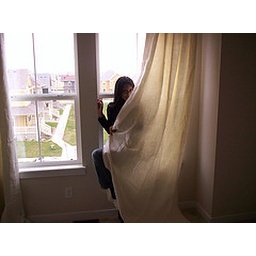
the first curtains up in the house 2005